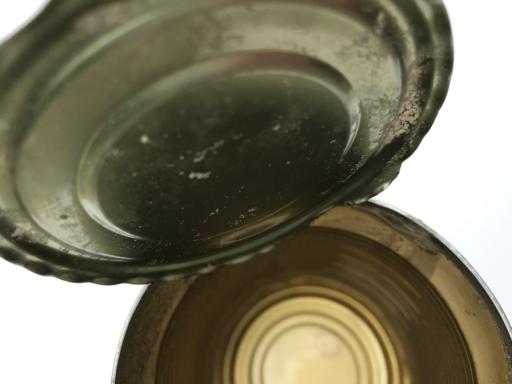
Waste category: metal